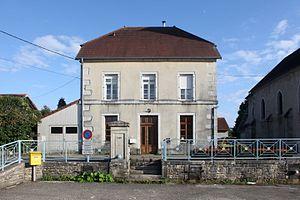
Mairie de Silley-Amancey (Doubs).
Silley-Amancey est une commune française située dans le département du Doubs, en région Bourgogne-Franche-Comté.